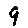
Label: 9